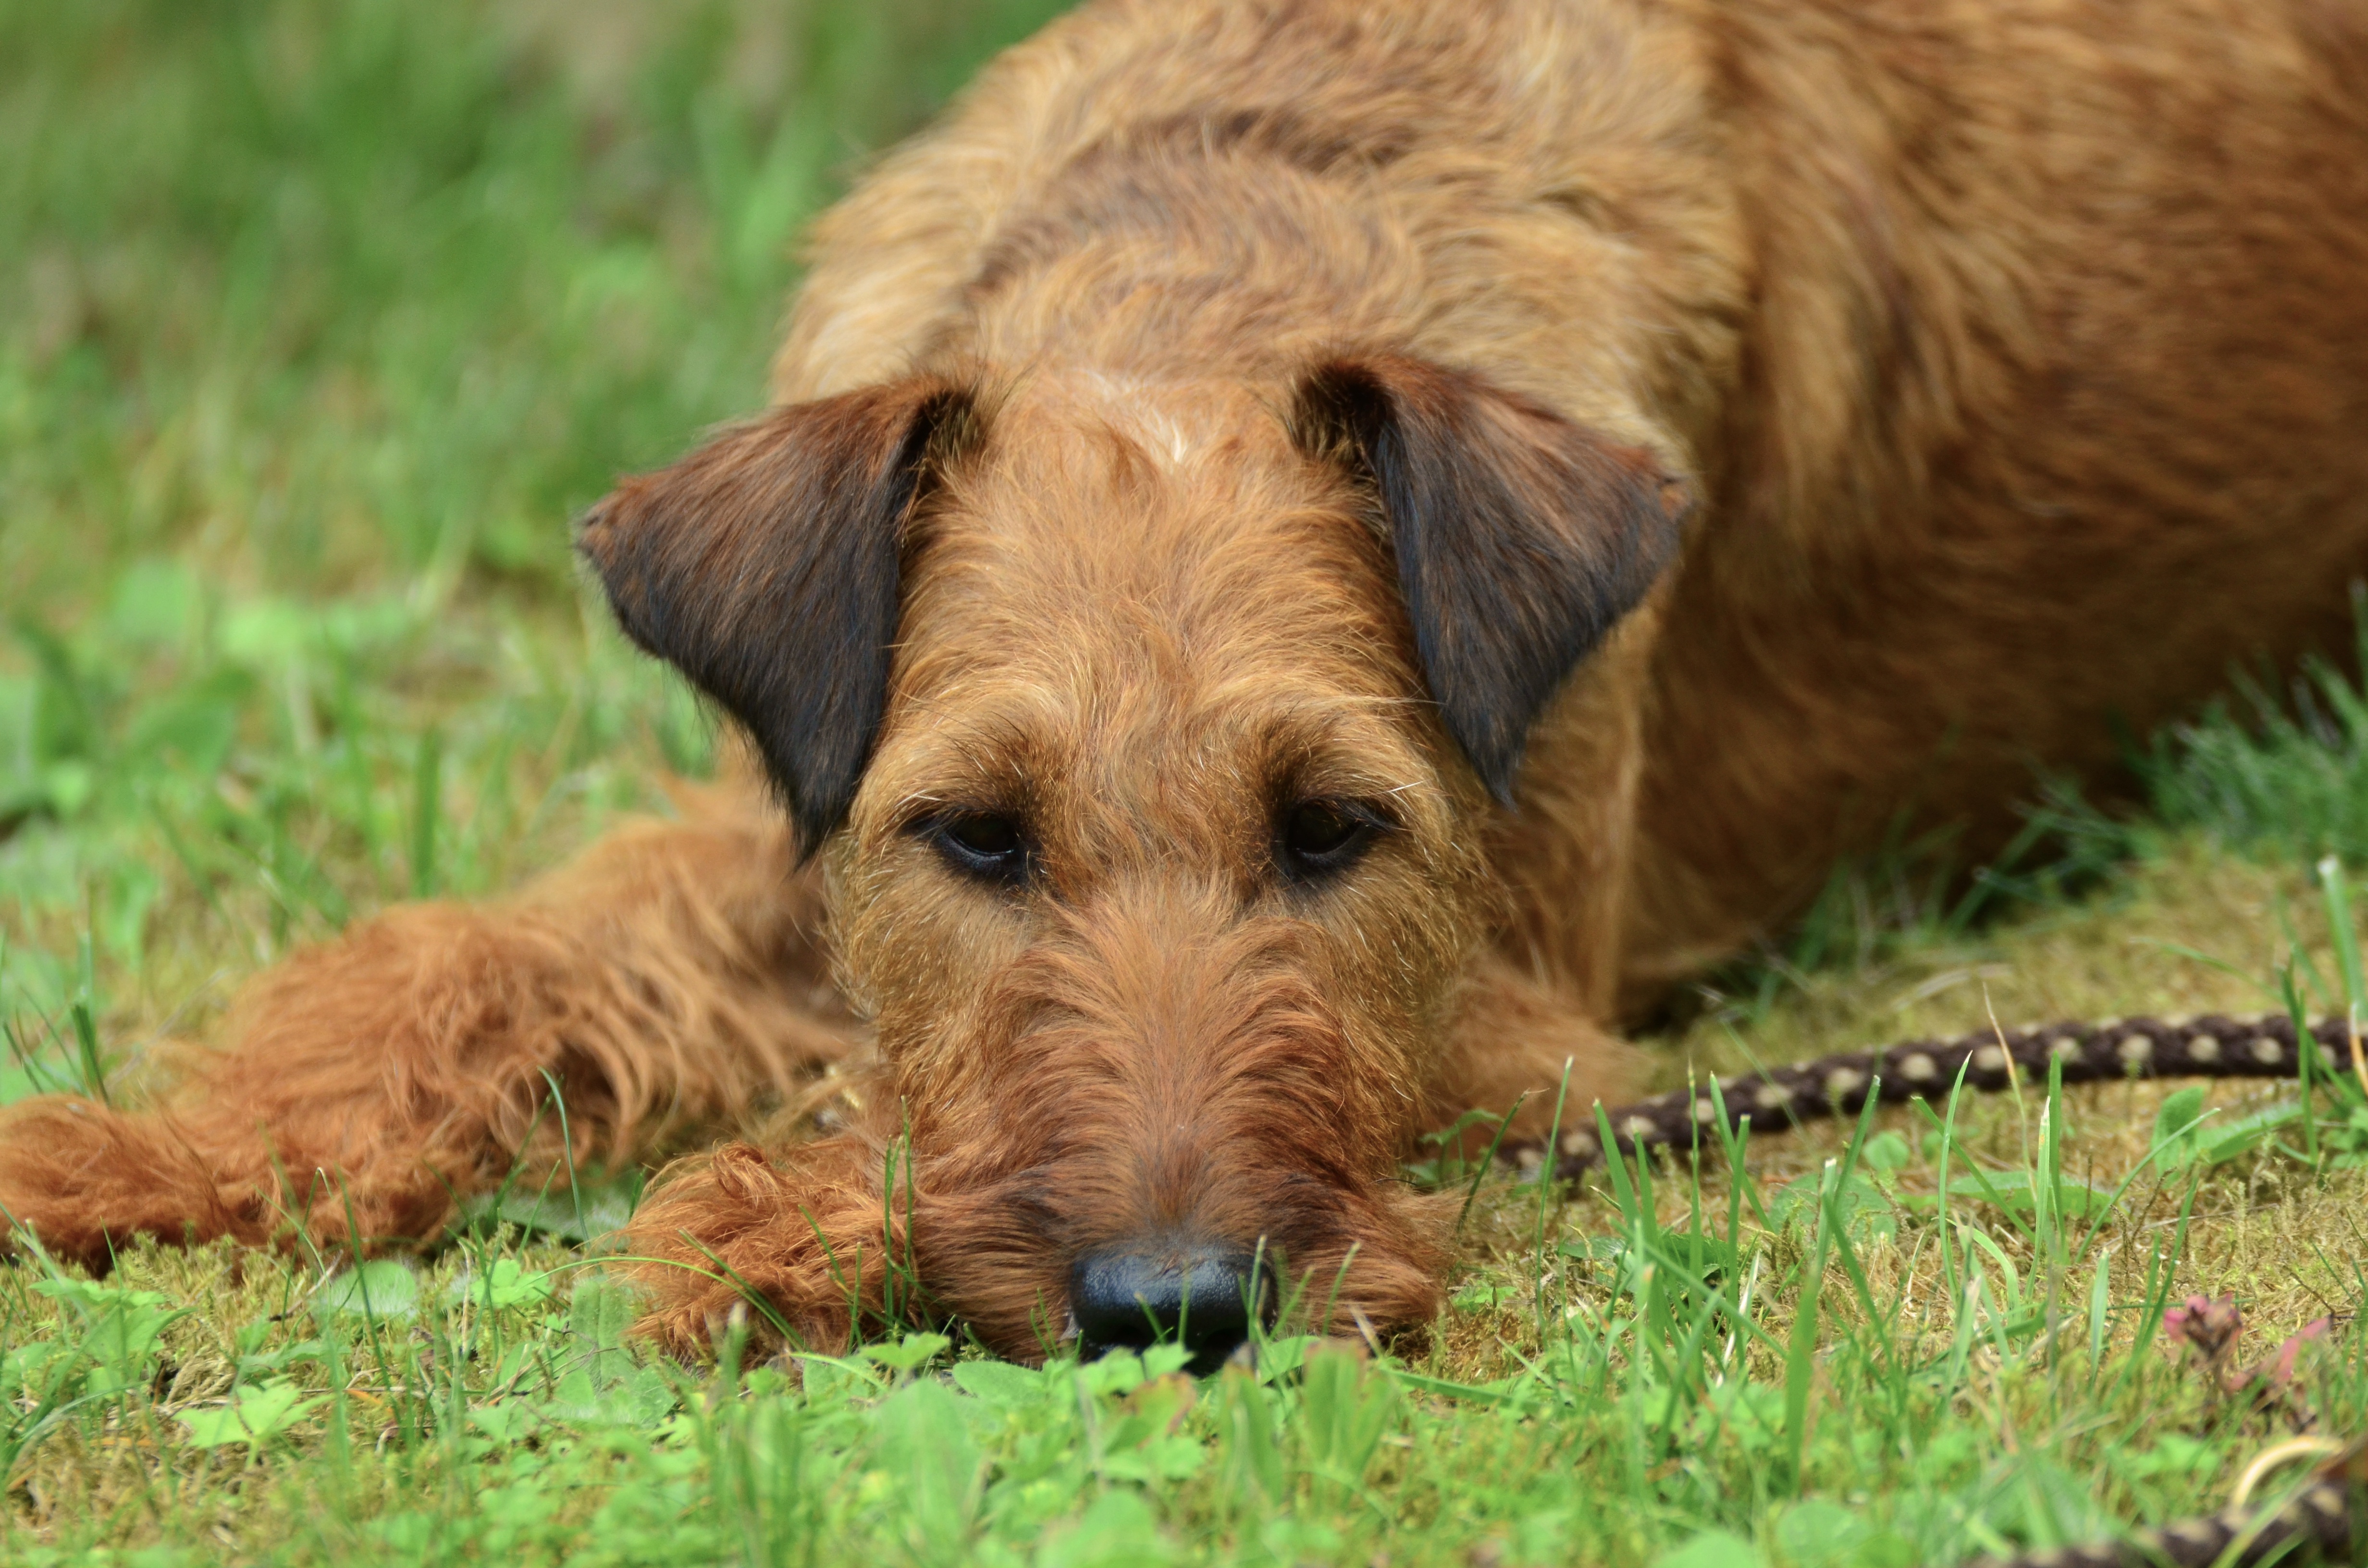
grass, meadow, puppy, dog, animal, fur, relax, mammal, rest, friend, pets, race, lazy, sleep, vertebrate, tired, dog breed, terrier, doze, concerns, cairn terrier, irish terrier, lakeland terrier, dog like mammal, australian terrier, schnoodle, glen of imaal terrier, dog crossbreeds, norwich terrier, norfolk terrier, border terrier, welsh terrier